Manniac

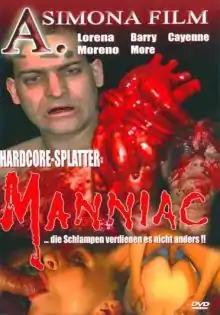
DVD released by A. Simona Film

Manniac is a 2005 pornographic horror film written and directed by Ingo Trendelbernd, and co-written by Barry More.